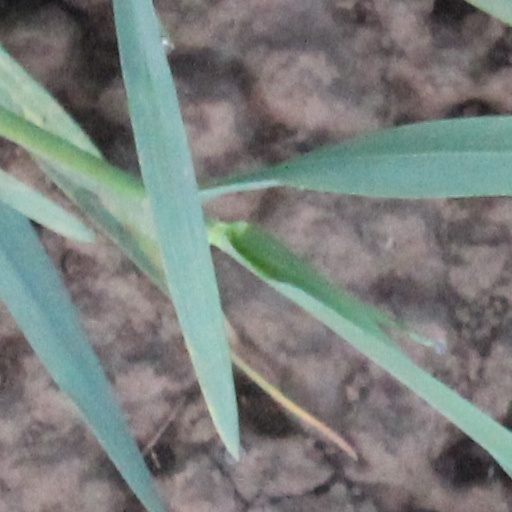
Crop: wheat